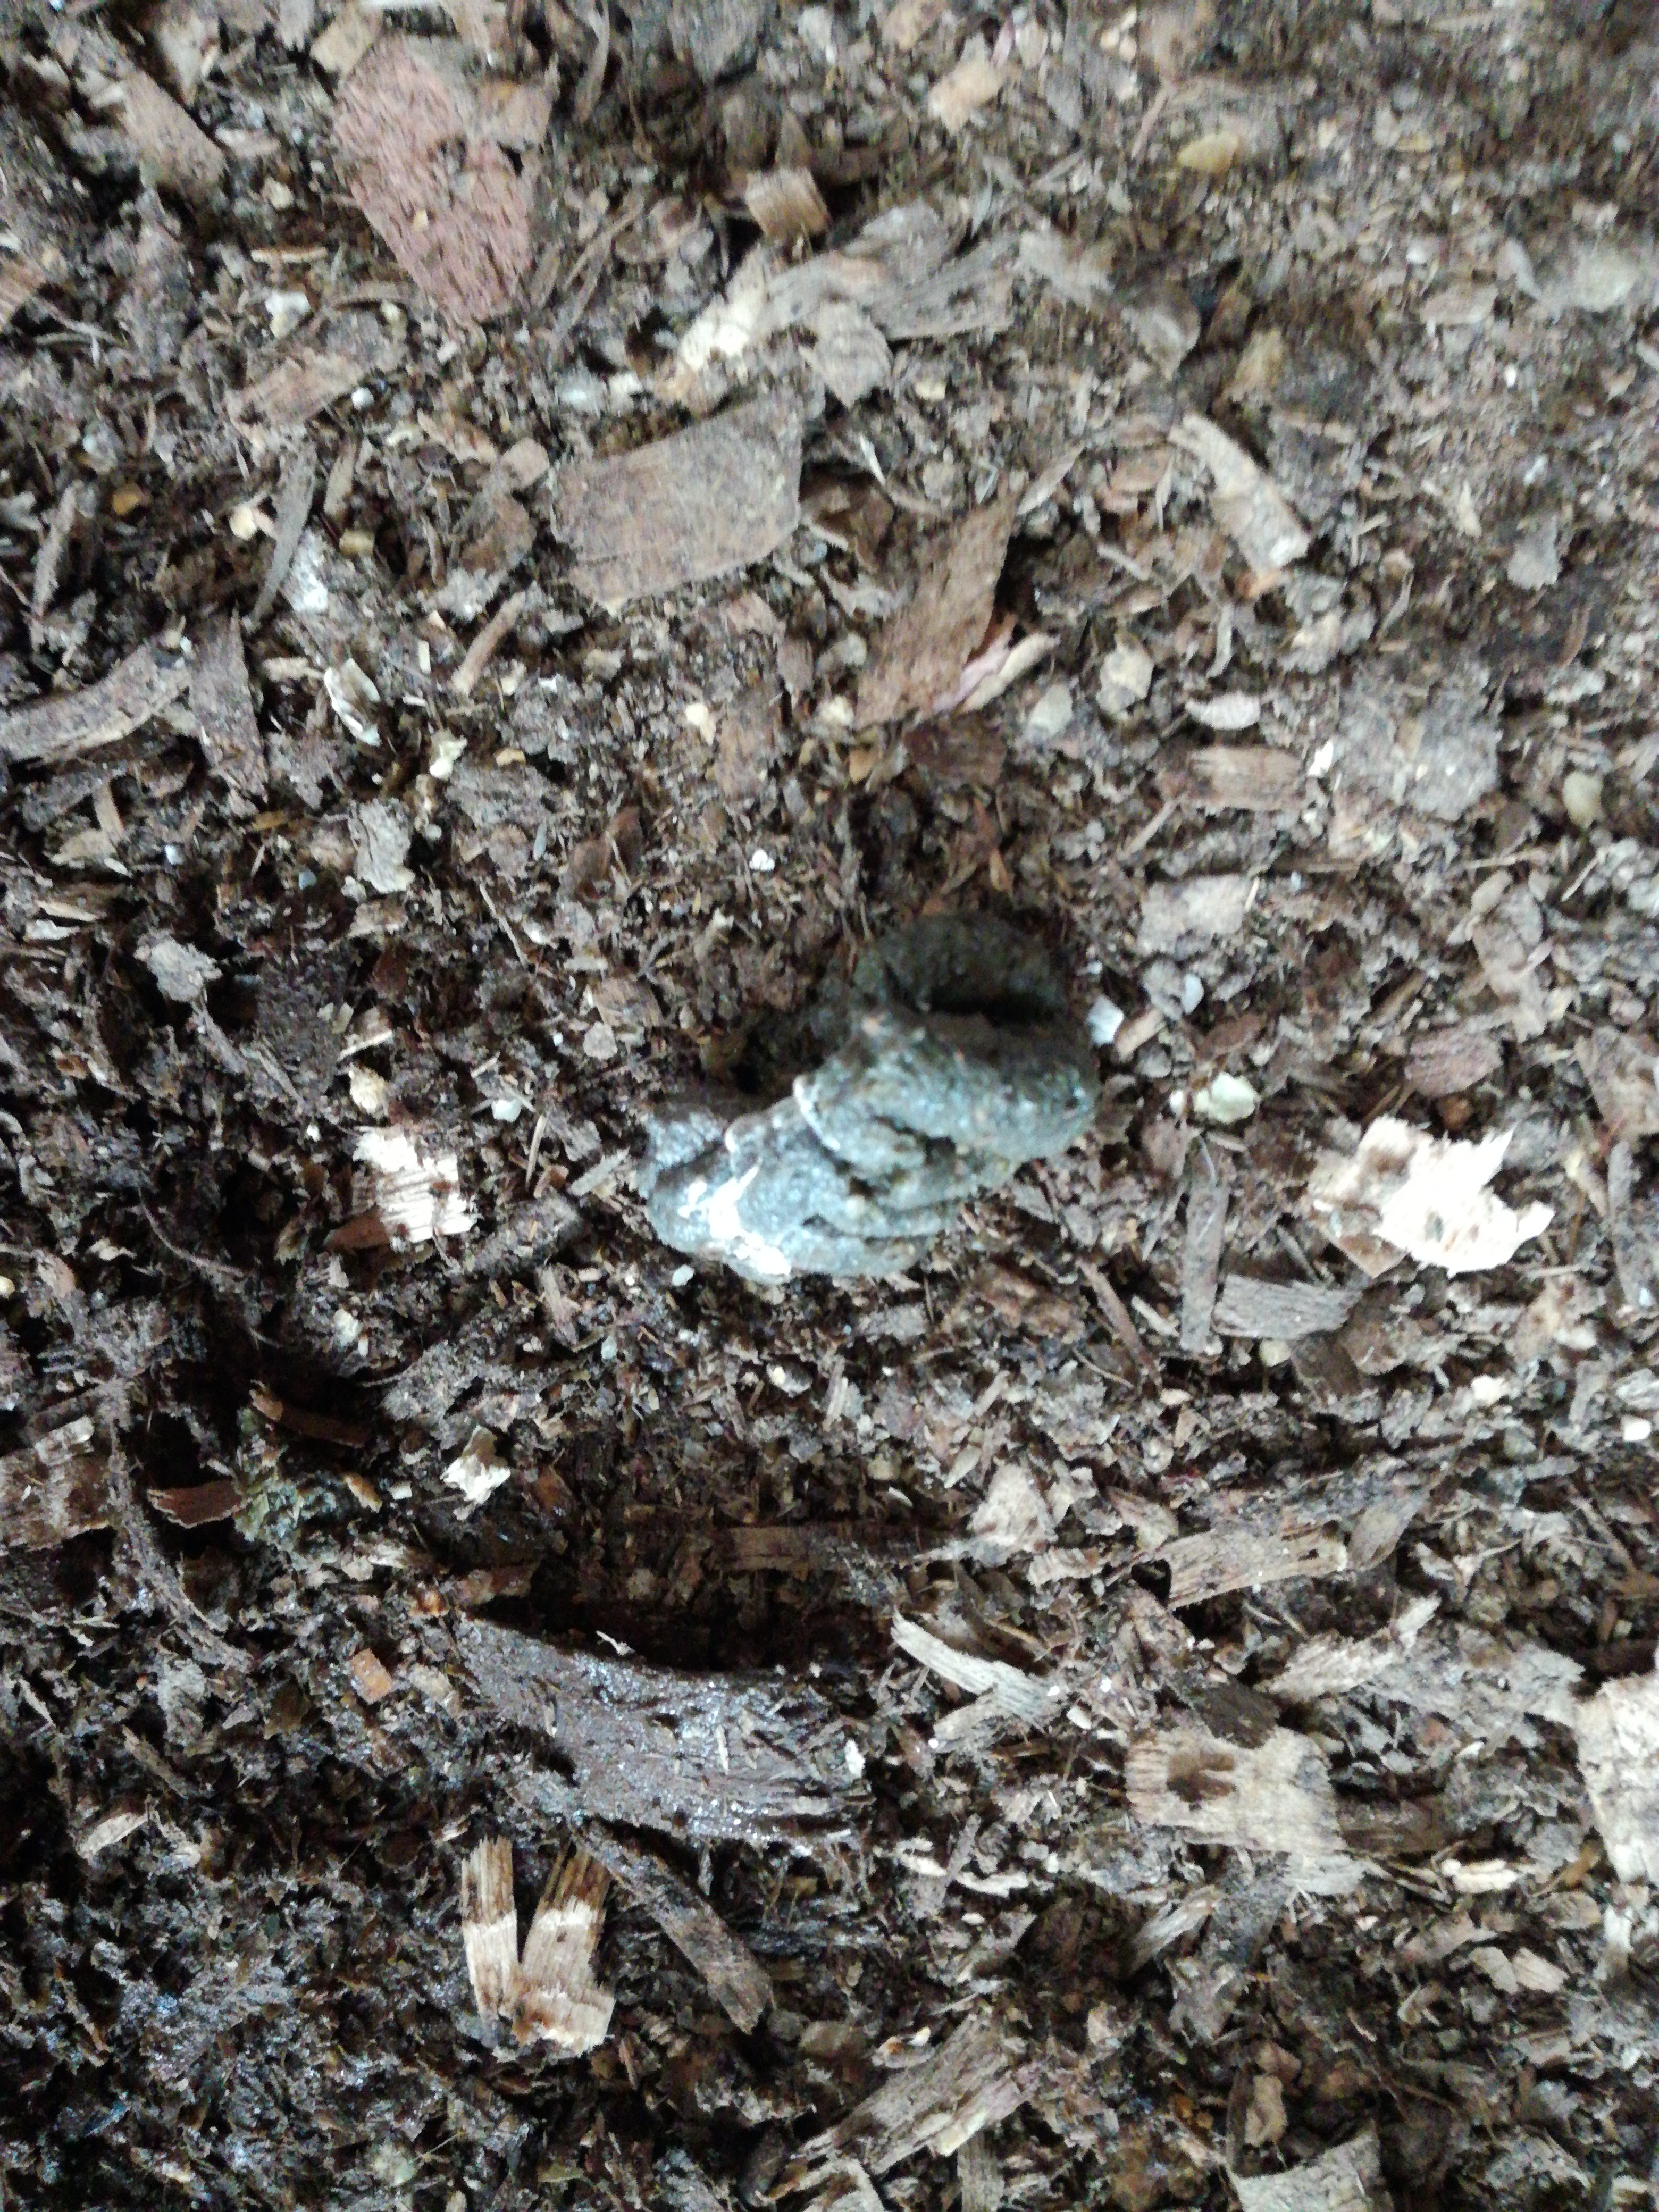
PCR-confirmed diagnosis: Healthy